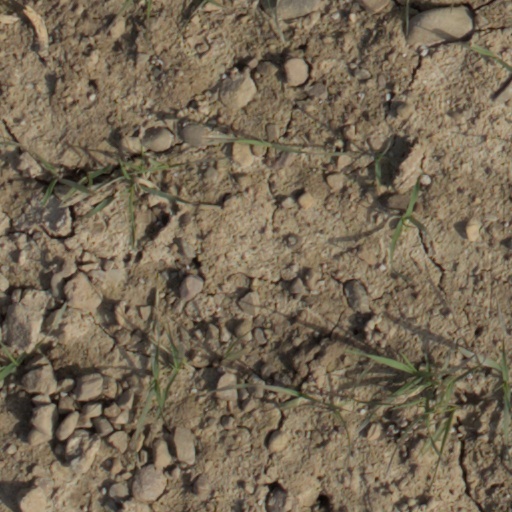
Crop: wheat